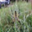
Label: spider